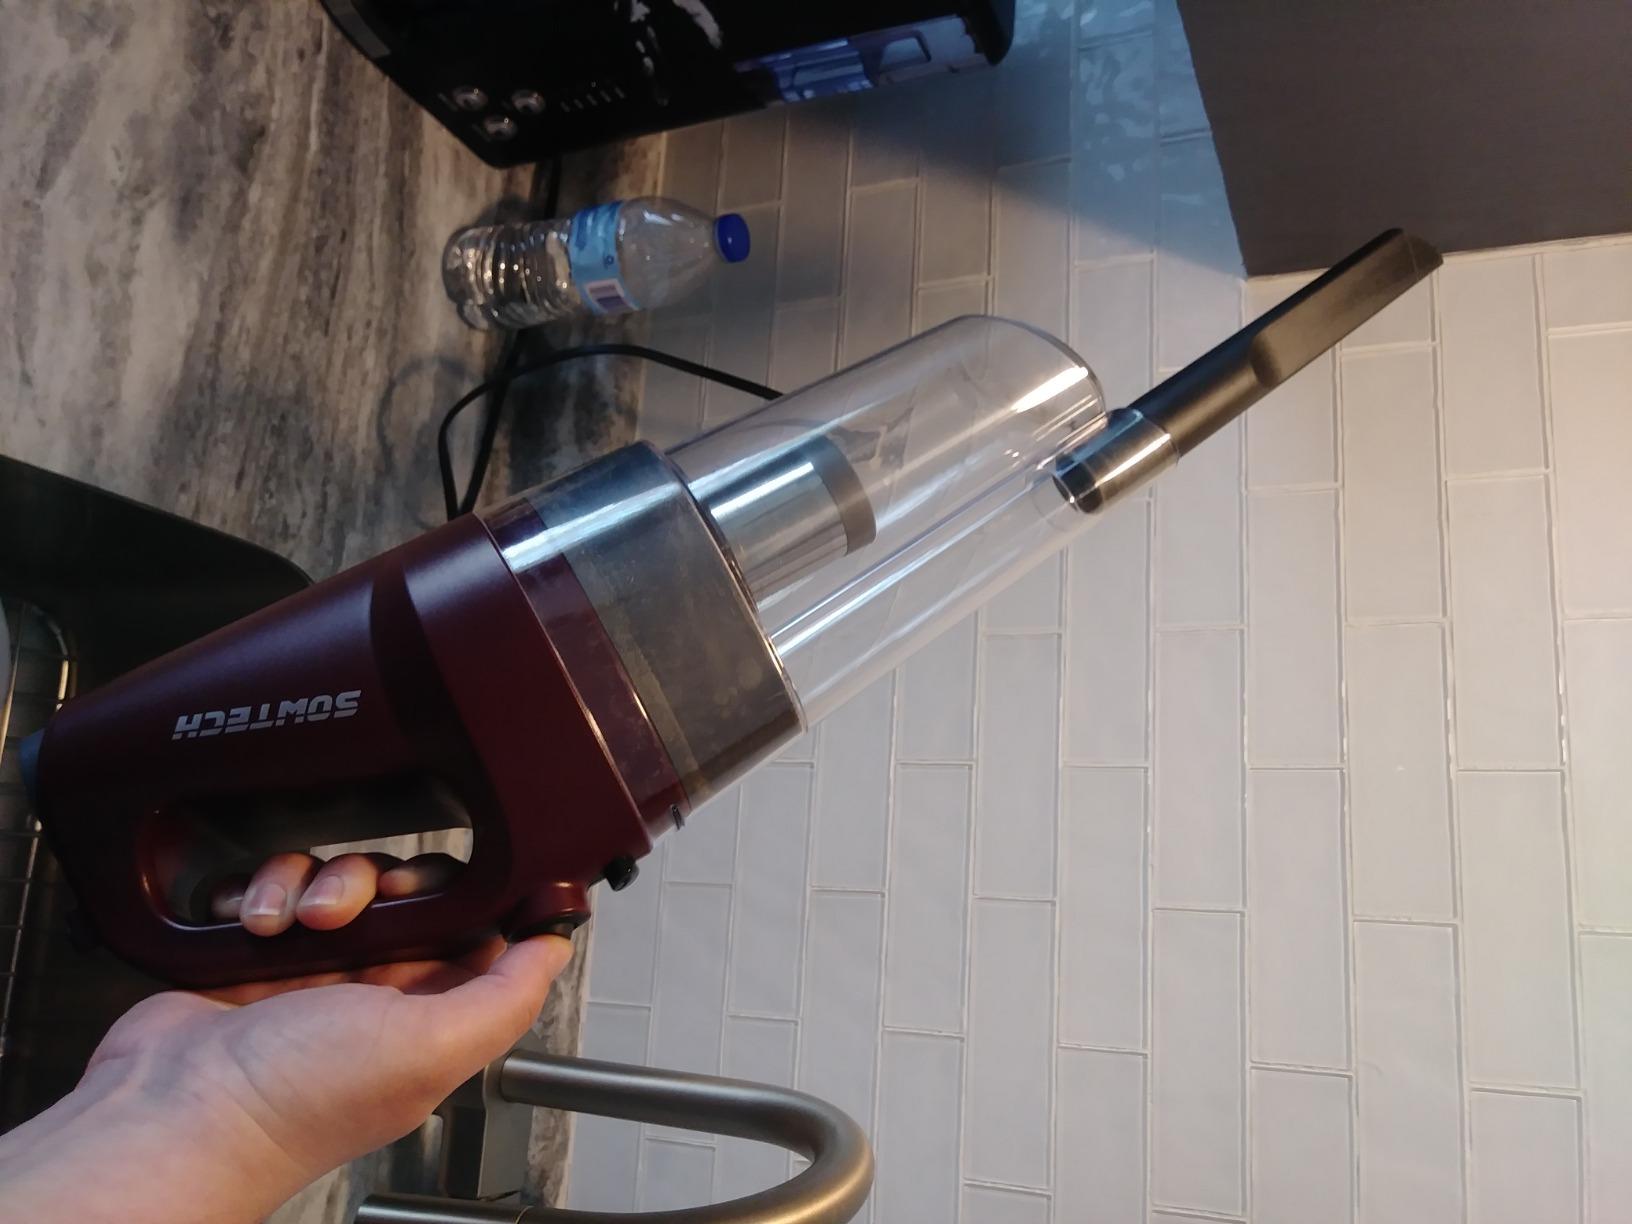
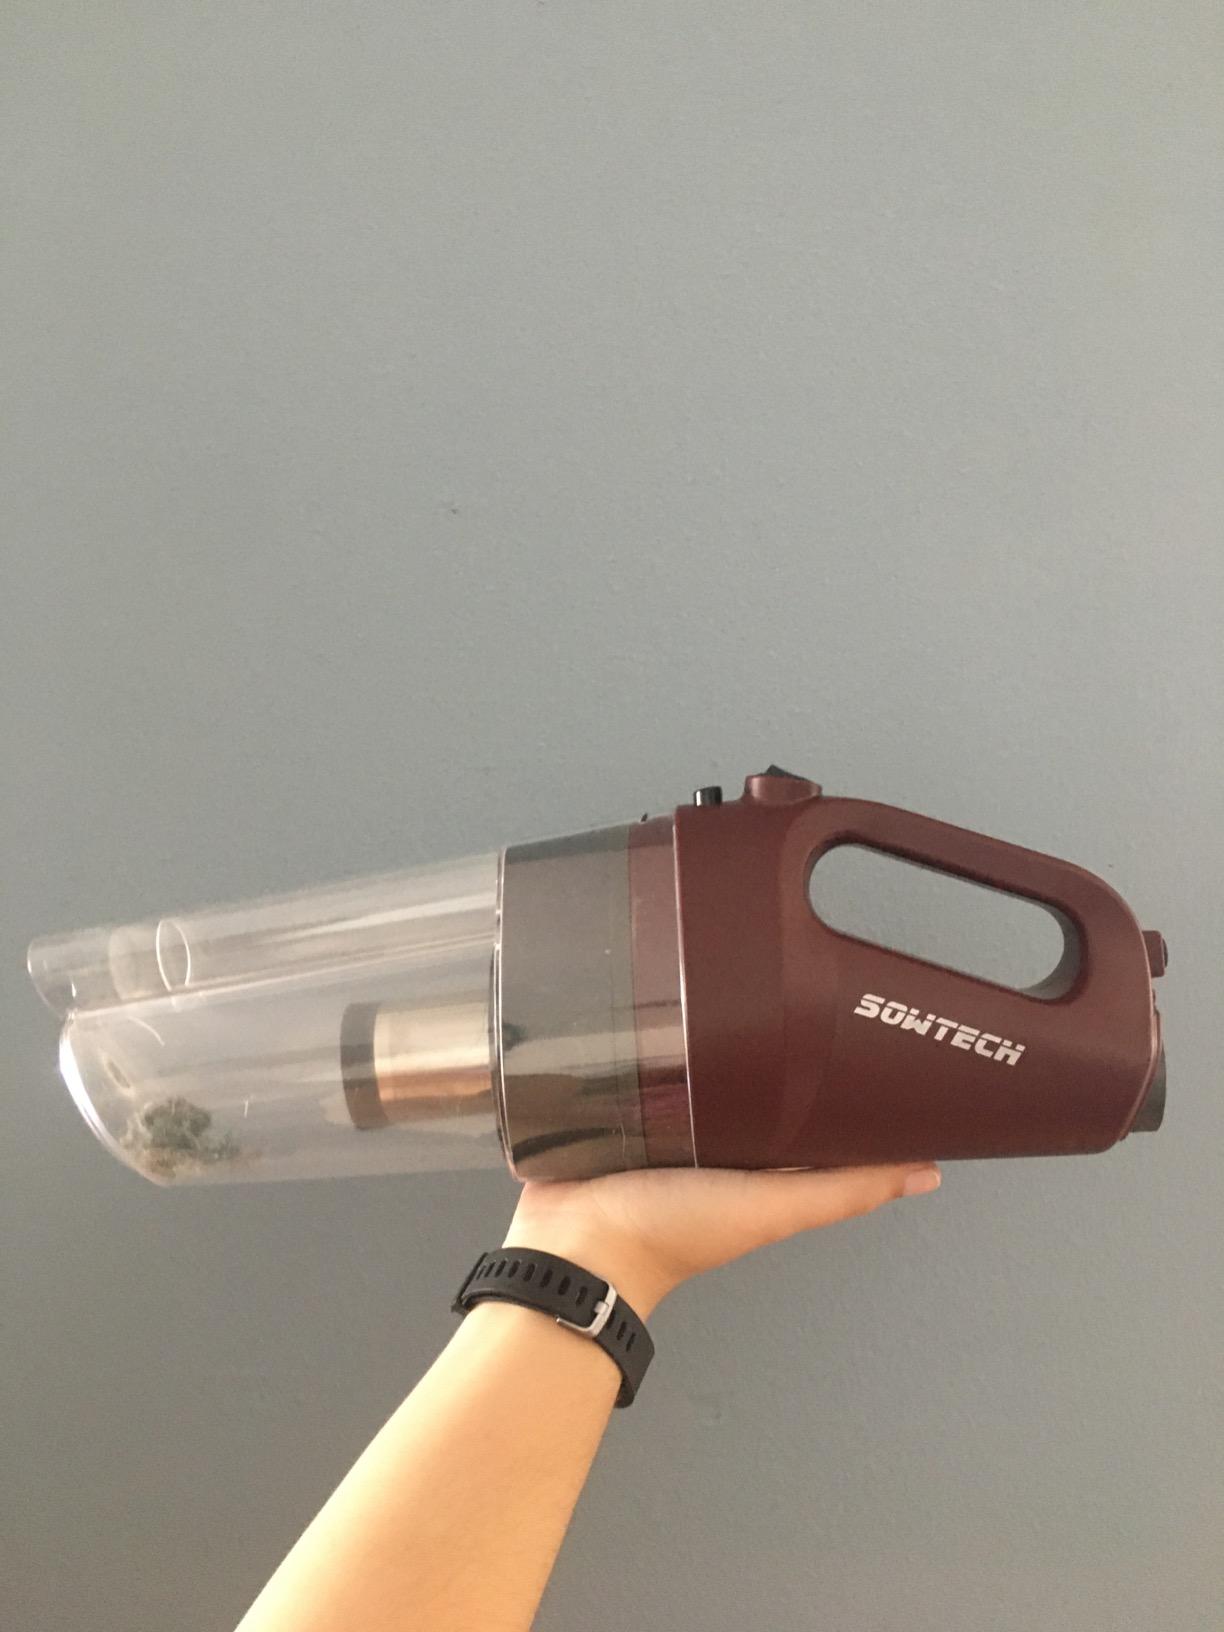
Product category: items_vacuum
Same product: yes